Sky position (RA, Dec in degrees): 240.488, 10.194
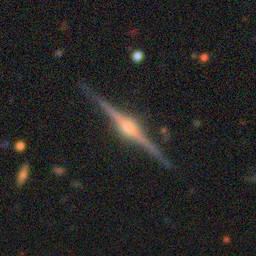
Galaxy morphology: Edge-on Galaxies with Bulge